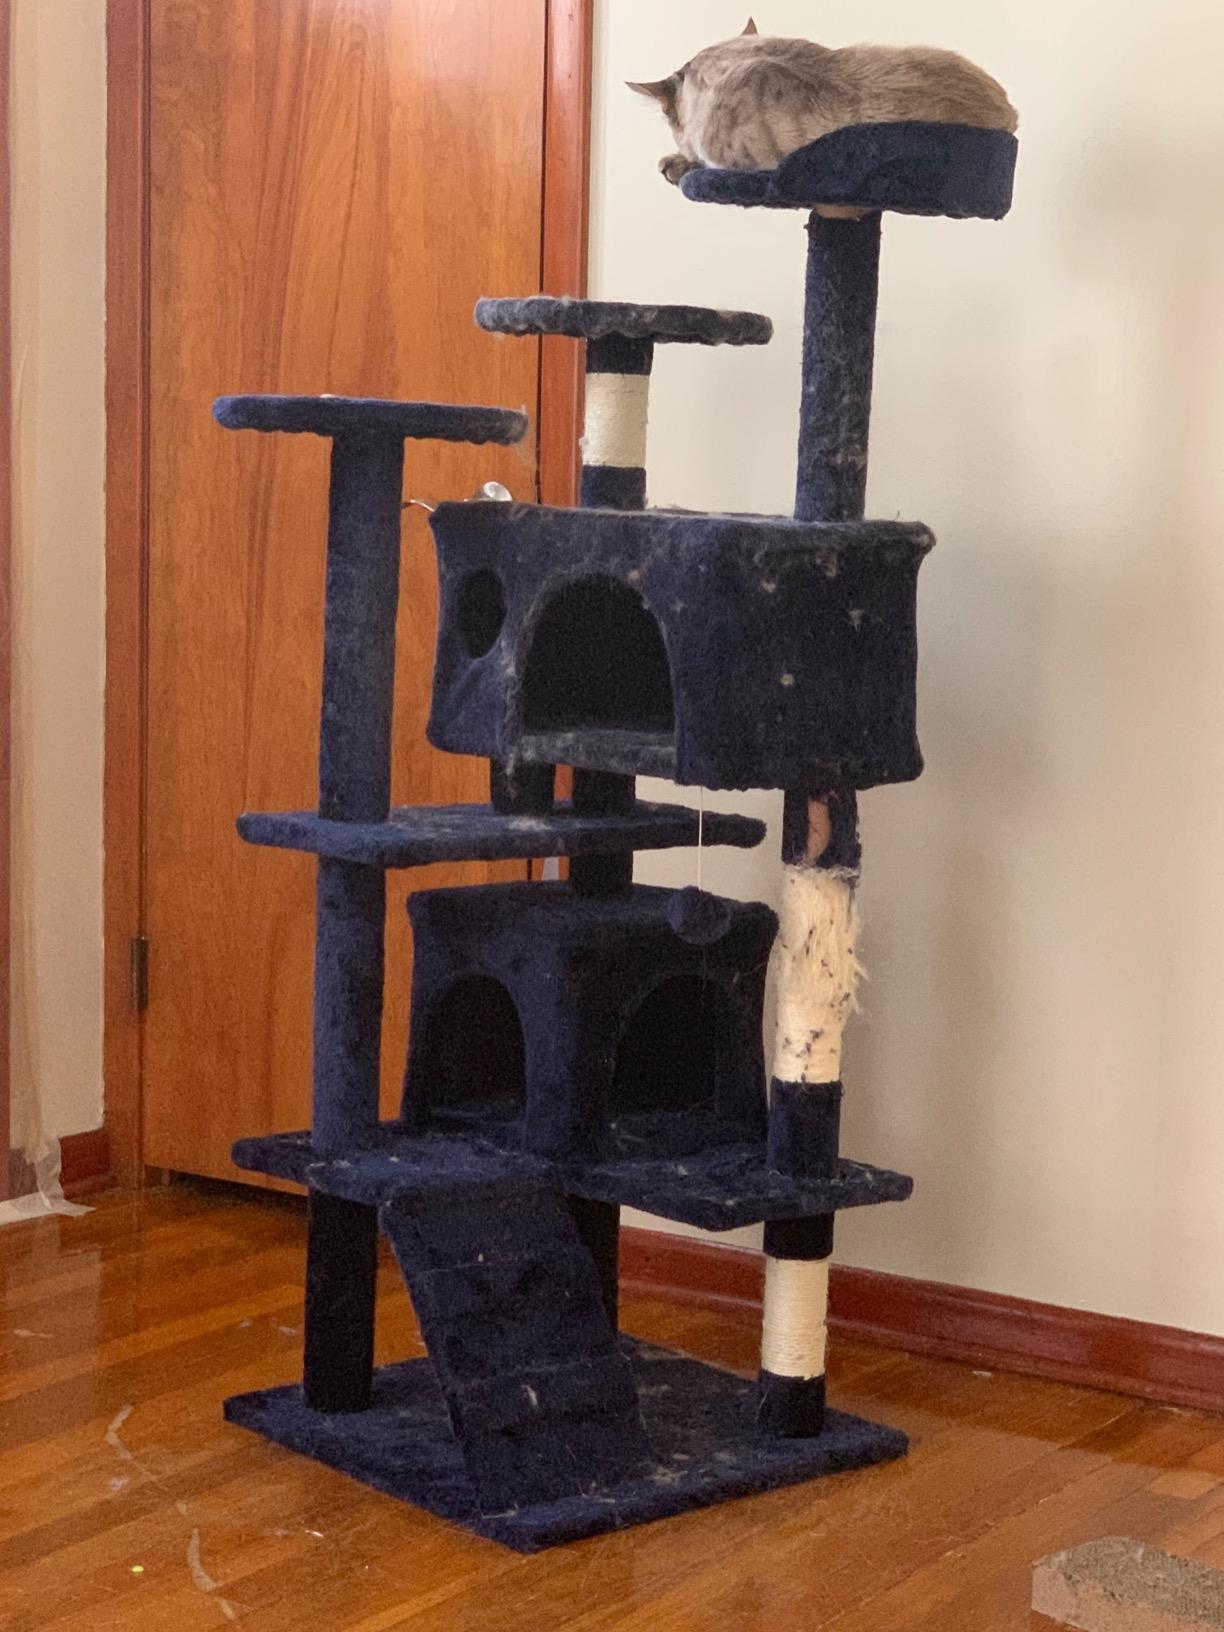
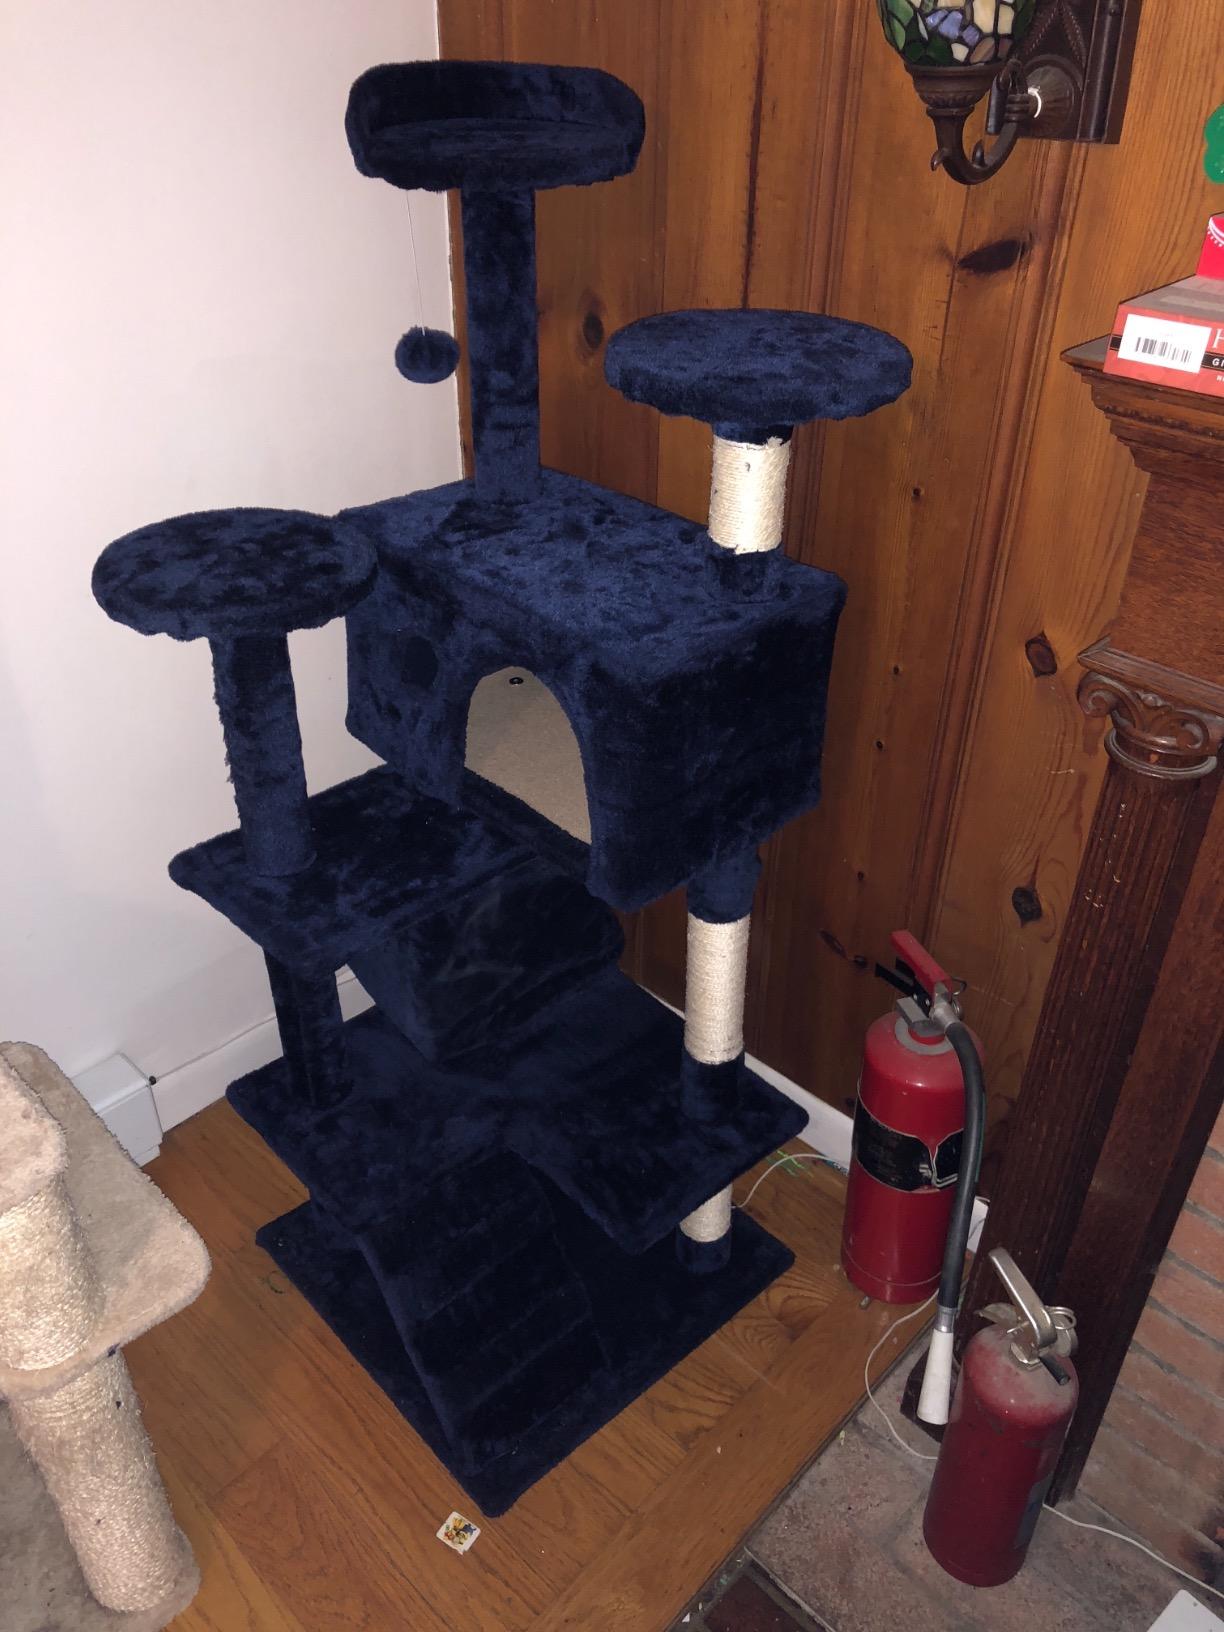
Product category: items_cat tree
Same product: yes